Kyriakos D. Kassis

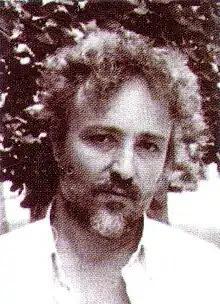
Kyriakos Kassis

Kyriakos Kassis (born March 1946) is a Greek poet, and painter. He studied at the Legal Faculty of the University of Athens, in the department of Law, Political and Economic studies, and in the Stavrakou Faculty, for the art of cinema and film making. He has lectured abroad in Germany, France, India, Australia, Istanbul, Sofia and Bucharest.